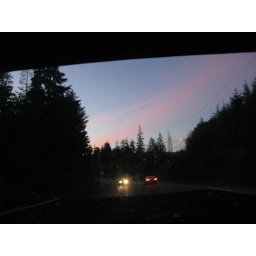
view out the back of our truck as we drove around the twisty mountain roads